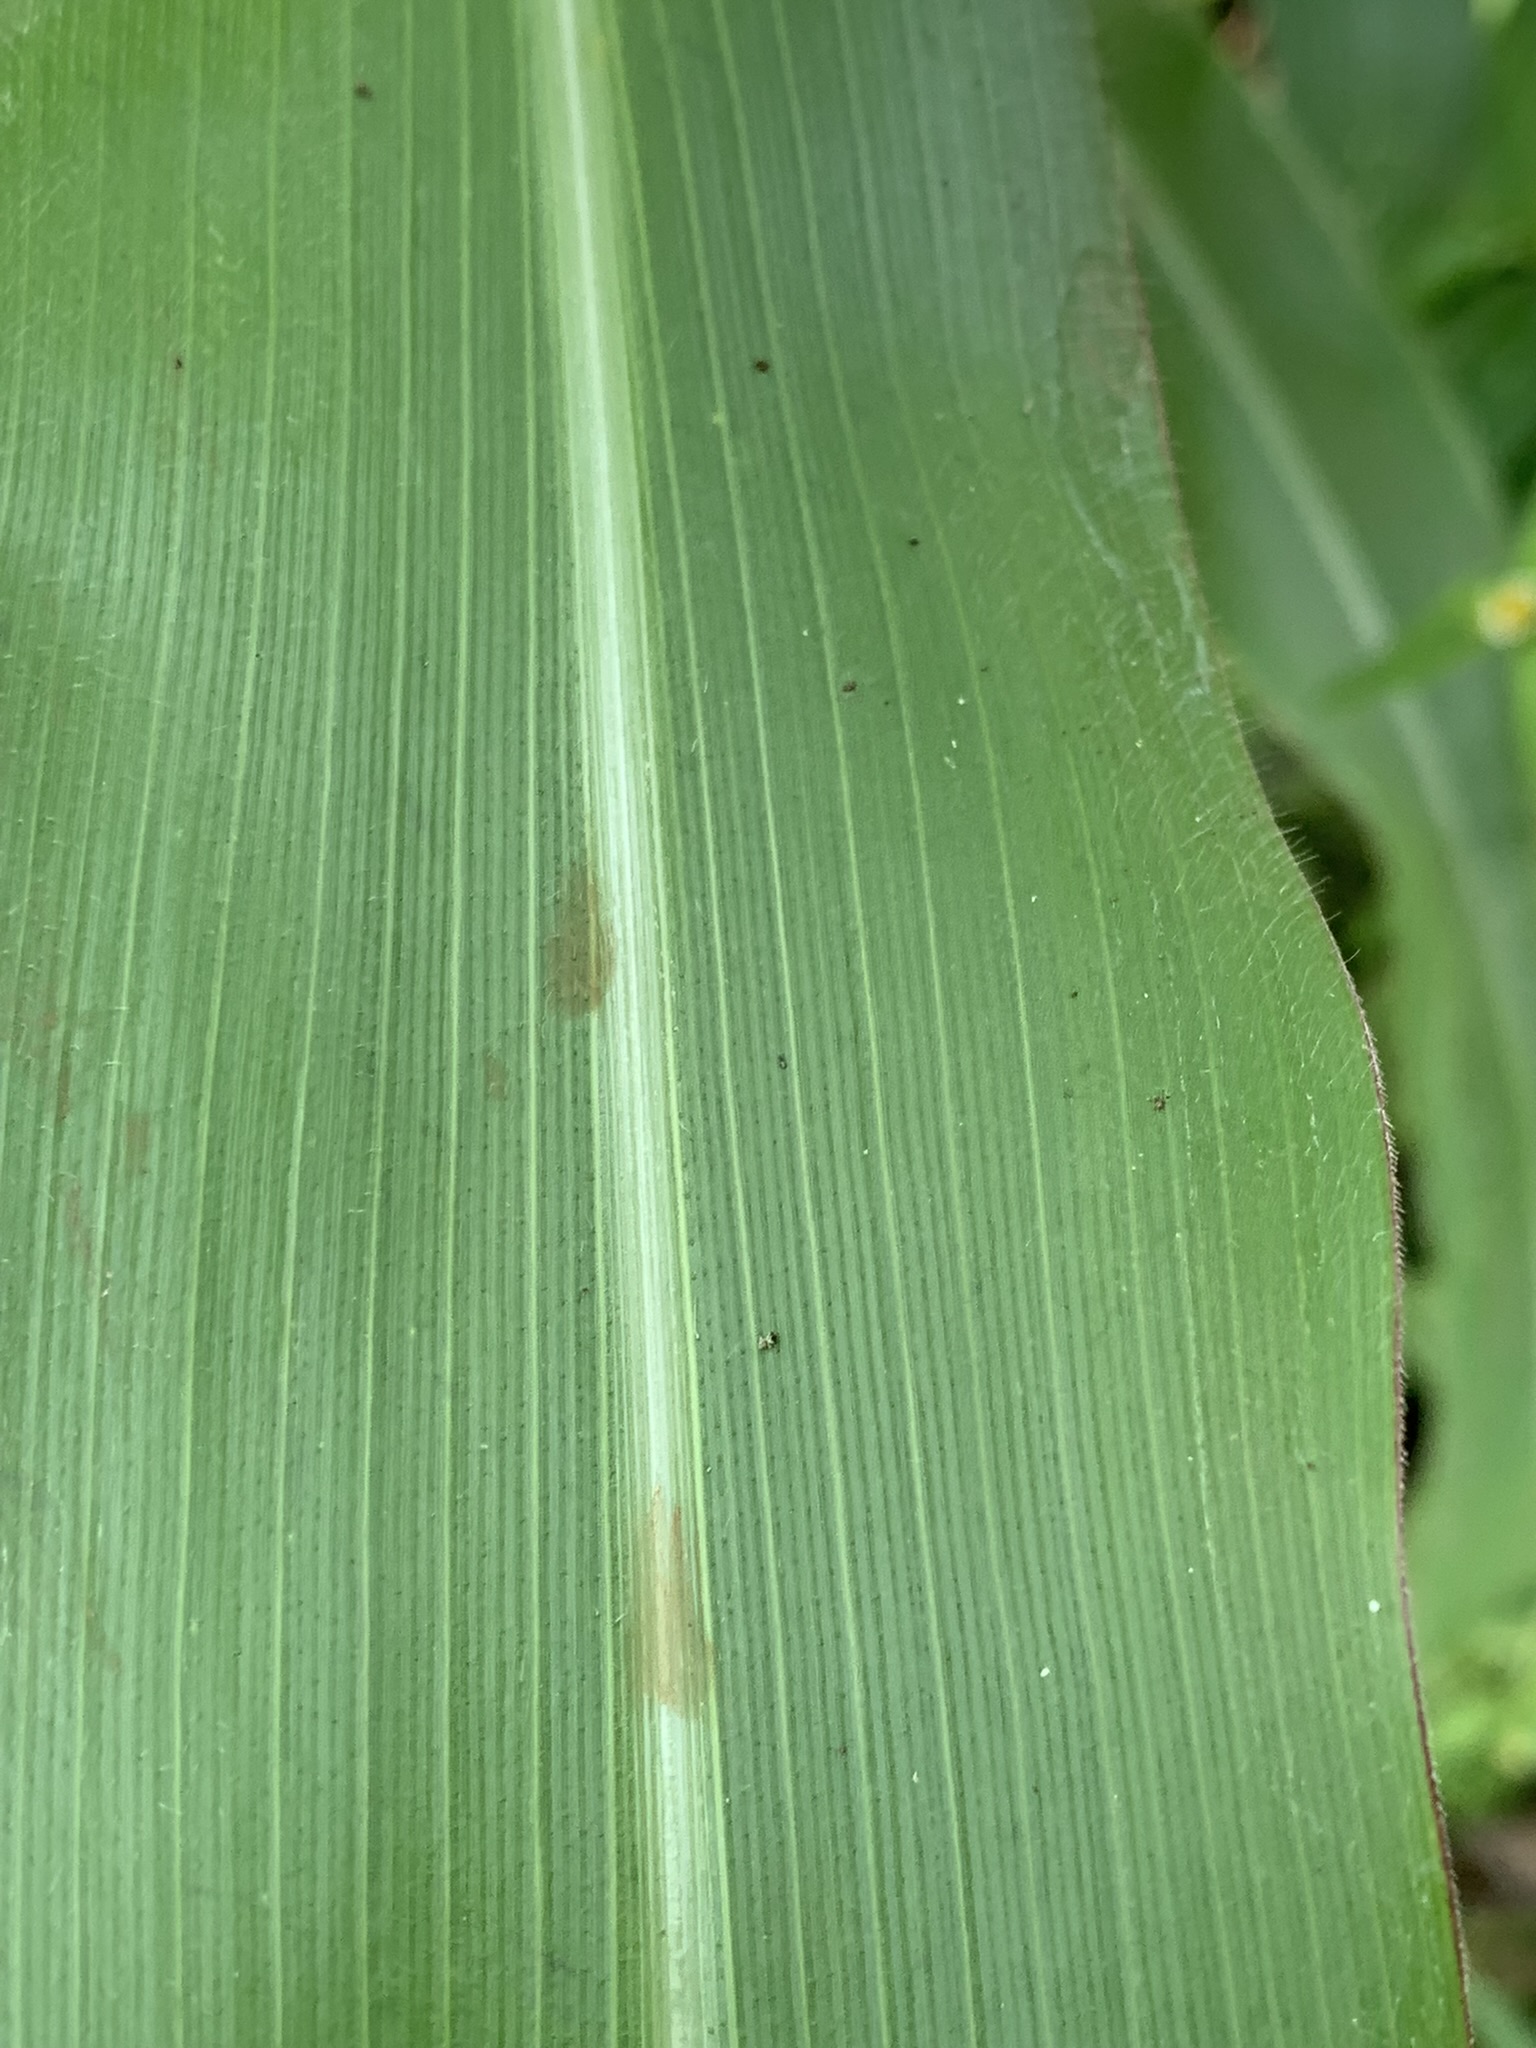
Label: Healthy